Physarum polycephalum

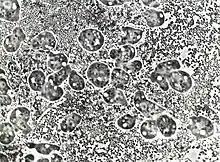
"P. polycephalum" amoebae growing on lawns of live "E. coli." The bacterial cells are approx 1 micron in diameter, amoebae are approx 10 microns in diameter. Bright circular structures inside the amoebae are vacuoles, nuclei are pale grey circles each containing a darker nucleolus. (Phase contrast microscopy.)

As the life cycle diagram indicates, amoebae and plasmodia differ markedly in their developmental potential. A remarkable further difference is the mechanism of mitosis. Amoebae exhibit “open mitosis” during which the nuclear membrane breaks down, as is typical of animal cells, before reassembling after telophase. Plasmodia exhibit “closed mitosis” during which the nuclear membrane remains intact. This presumably prevents nuclear fusion from occurring during mitosis in the multinucleate syncytium. In support of this inference, mutant amoebae defective in cytokinesis develop into multinucleate cells, and nuclear fusions during mitosis are common in these mutants.